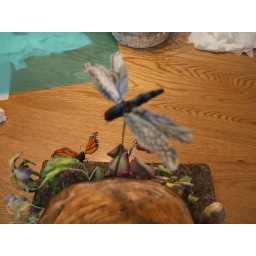
Closeup of dragonfly by tree stump cake